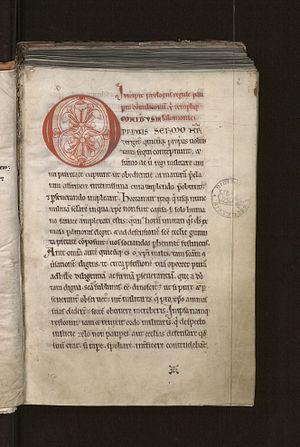
Bruges, Public Library, MS 131 f. 2r - Début du prologue de la Règle des Templiers
Lors du concile de Troyes, où l'idée d'une règle propre à l'ordre du Temple a été acceptée, la tâche de la rédiger fut confiée à Bernard de Clairvaux. Celui-ci, après avoir commencé à rédiger le prologue, la fit écrire par un clerc qui faisait sûrement partie de l'entourage du légat pontifical présent au concile, Jean Michel, sur des propositions faites par Hugues de Payns. Cependant le véritable 'auteur' de la Règle est le concile qui, en l'approuvant, lui conférait son autorité.